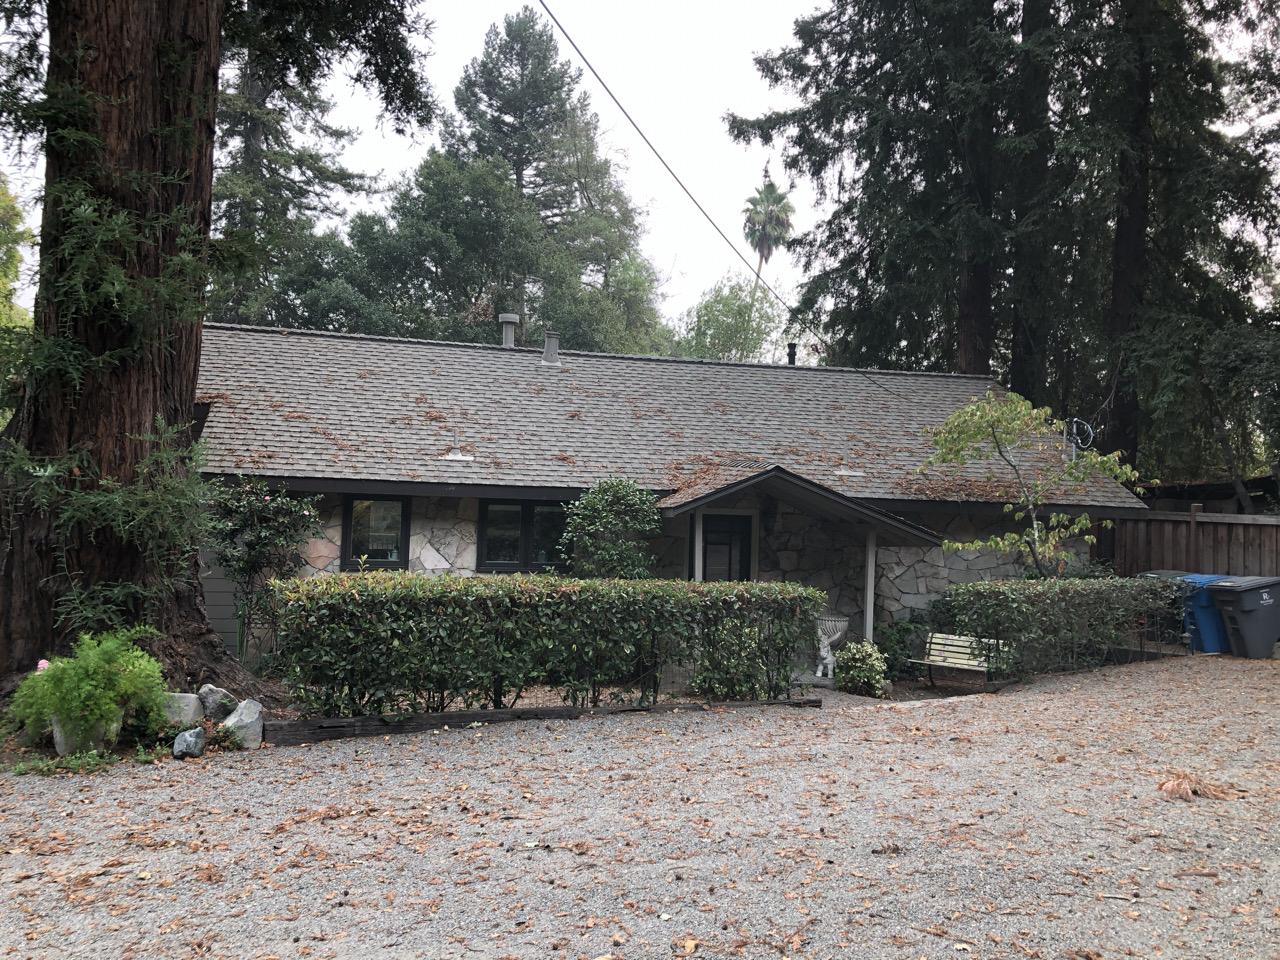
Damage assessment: no_damage